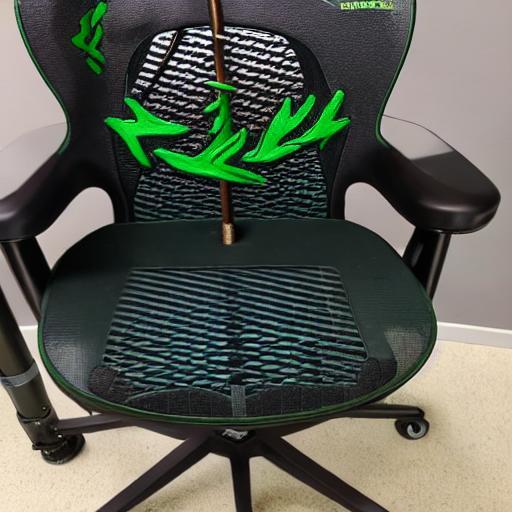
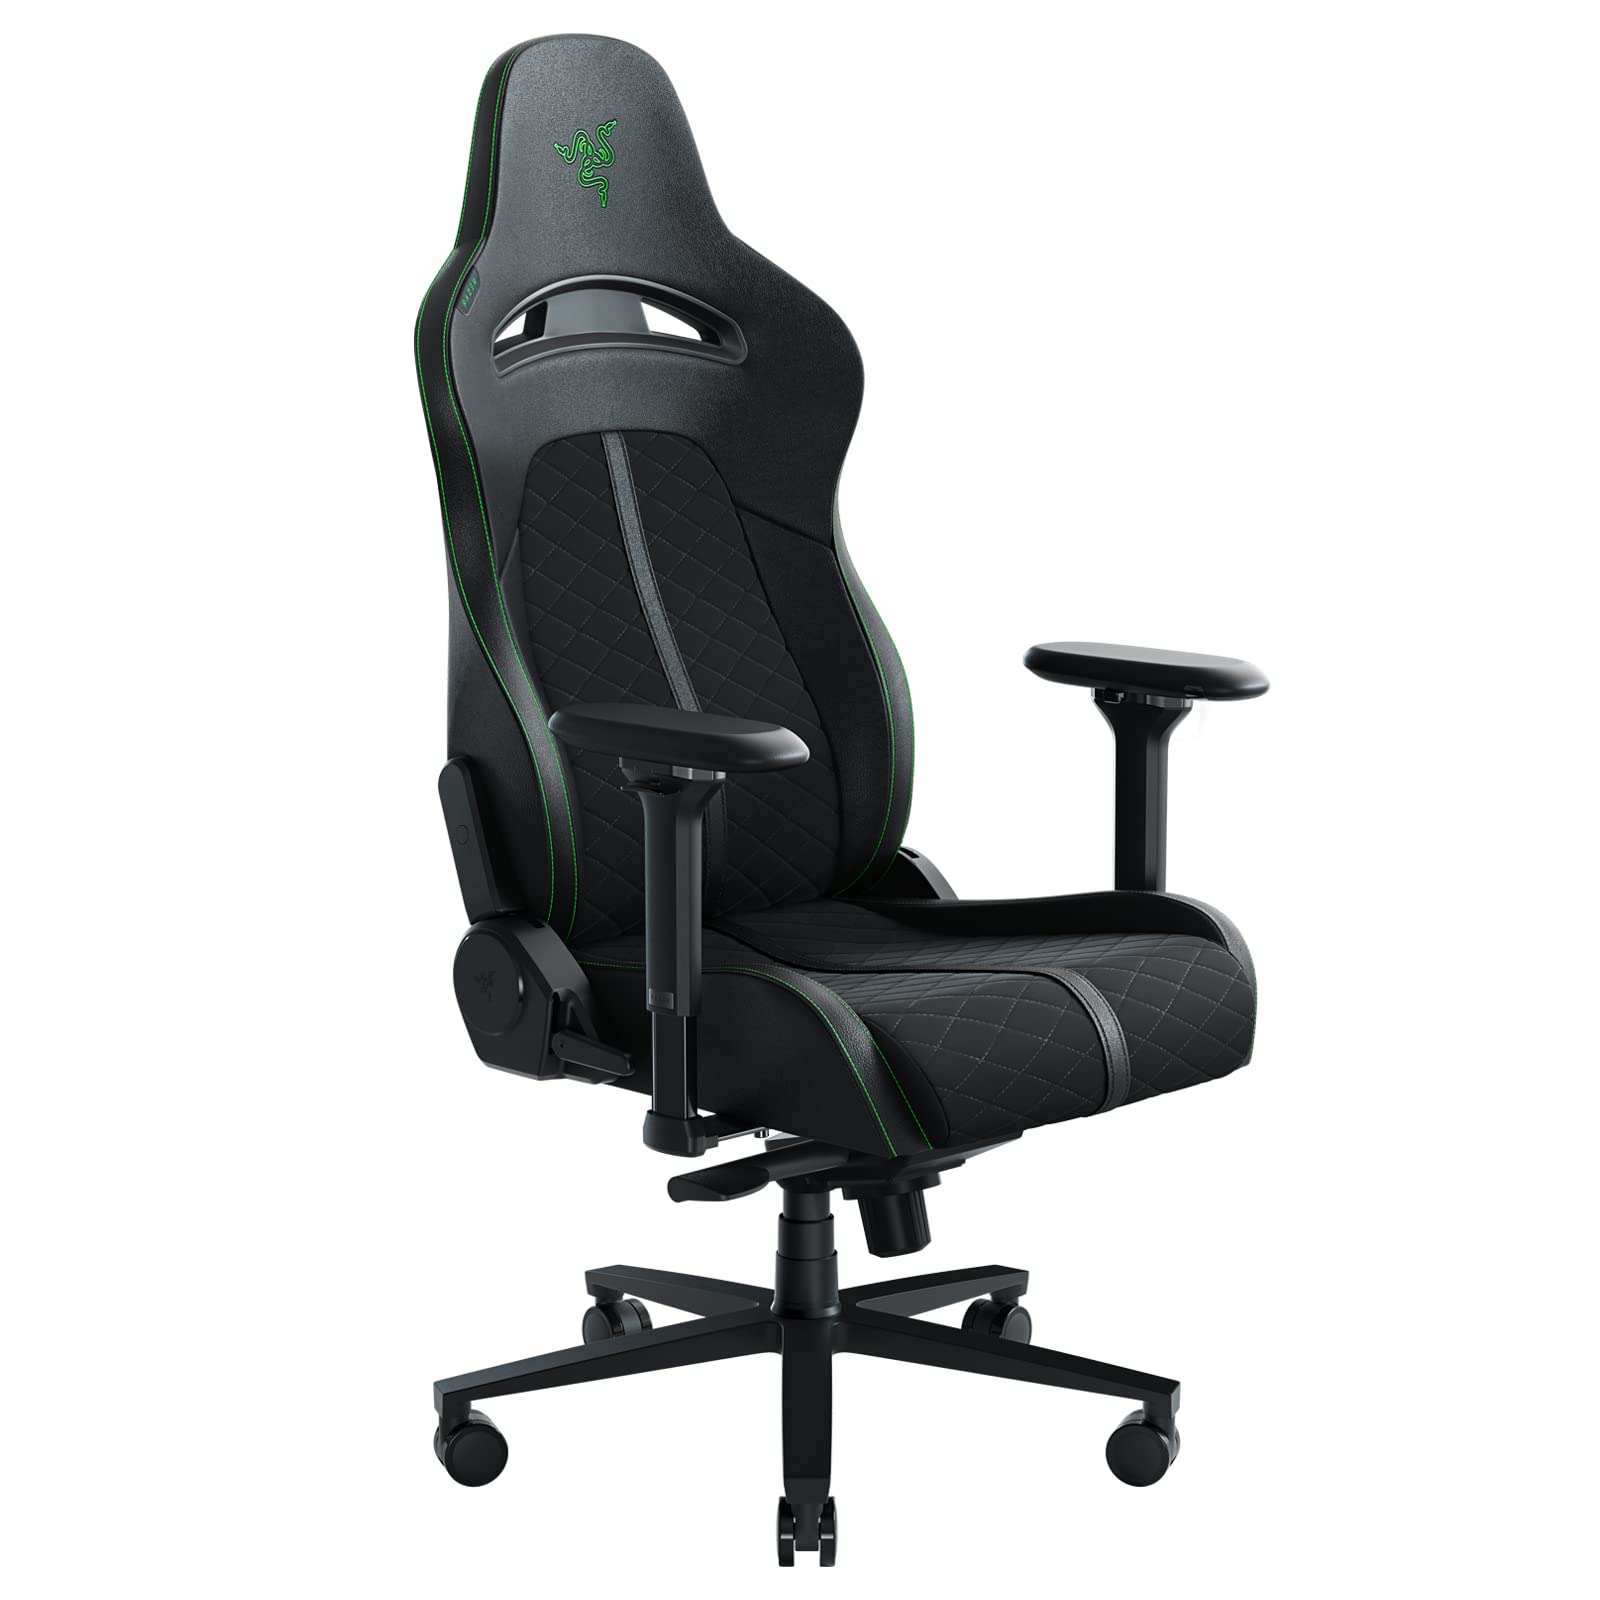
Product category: items_chair
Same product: no